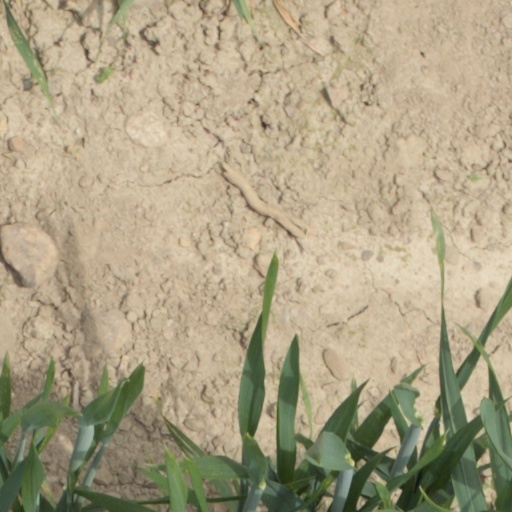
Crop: wheat